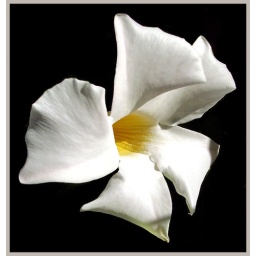
Everything is clear in black and white